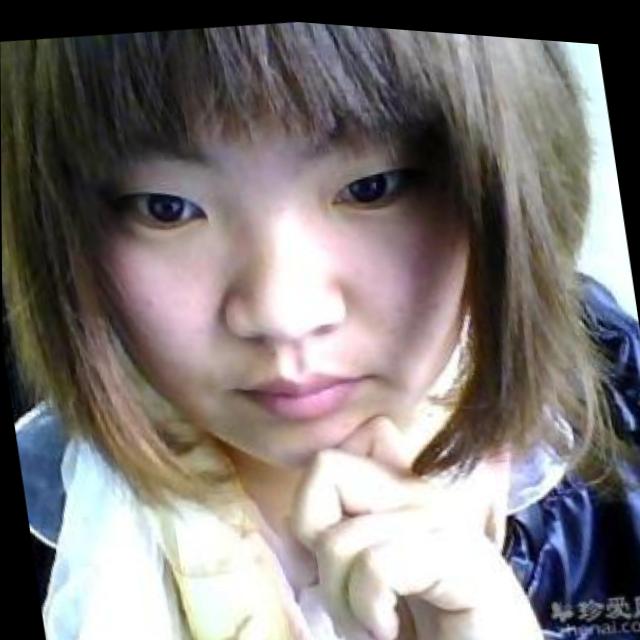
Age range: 21-44